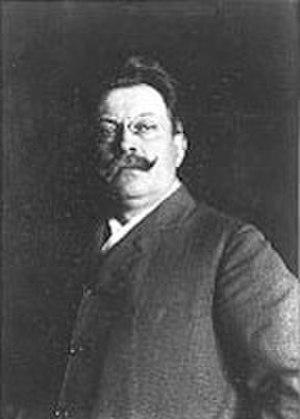
Source